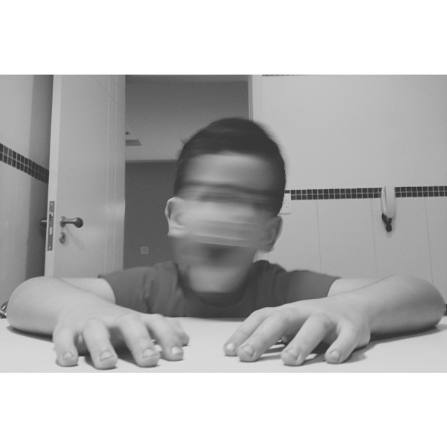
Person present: Yes